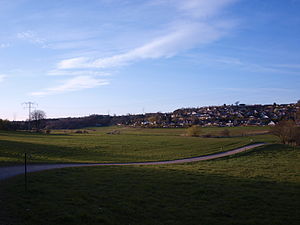
Kolding / Geografi / Geologi
Plovfuren ved Kolding, blandt andet ses Kolding Å
Plovfuren, naturområde i Kolding, 19. april 2015
Kolding er en fjordby i Sydjylland og er med sine 61.121 indbyggere Danmarks 7. største by. Kolding er hovedby i Kolding Kommune og ligger i Region Syddanmark.